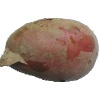
Label: red_potato